Orbit spectrum

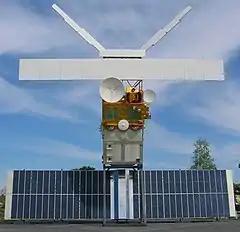
A full-size model of the Earth observation satellite ERS 2

Orbit spectrum, also known as satellite spectrum, is a segment of a radio spectrum that becomes available when satellites are placed into orbit. This spectrum is a limited resource for every country. To ensure optimum utilization of the orbit spectrum, the national administrations of countries worldwide undertake regular monitoring exercises. This orbit spectrum is used by service providers to implement satellite broadcasting, communication satellite, and weather satellite services. To ensure the quality of services, this orbit spectrum must be used by service providers according to the terms and conditions approved by the respective government. Regulatory measures must be enforced. This practice of regulating the spectrum within the limits of permissions or licenses is part of spectrum management.